Patio Olmos

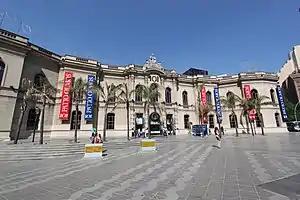
Patio Olmos Shopping Gallery

Patio Olmos is an architecturally significant shopping gallery in Córdoba, Argentina, and the city's most important.